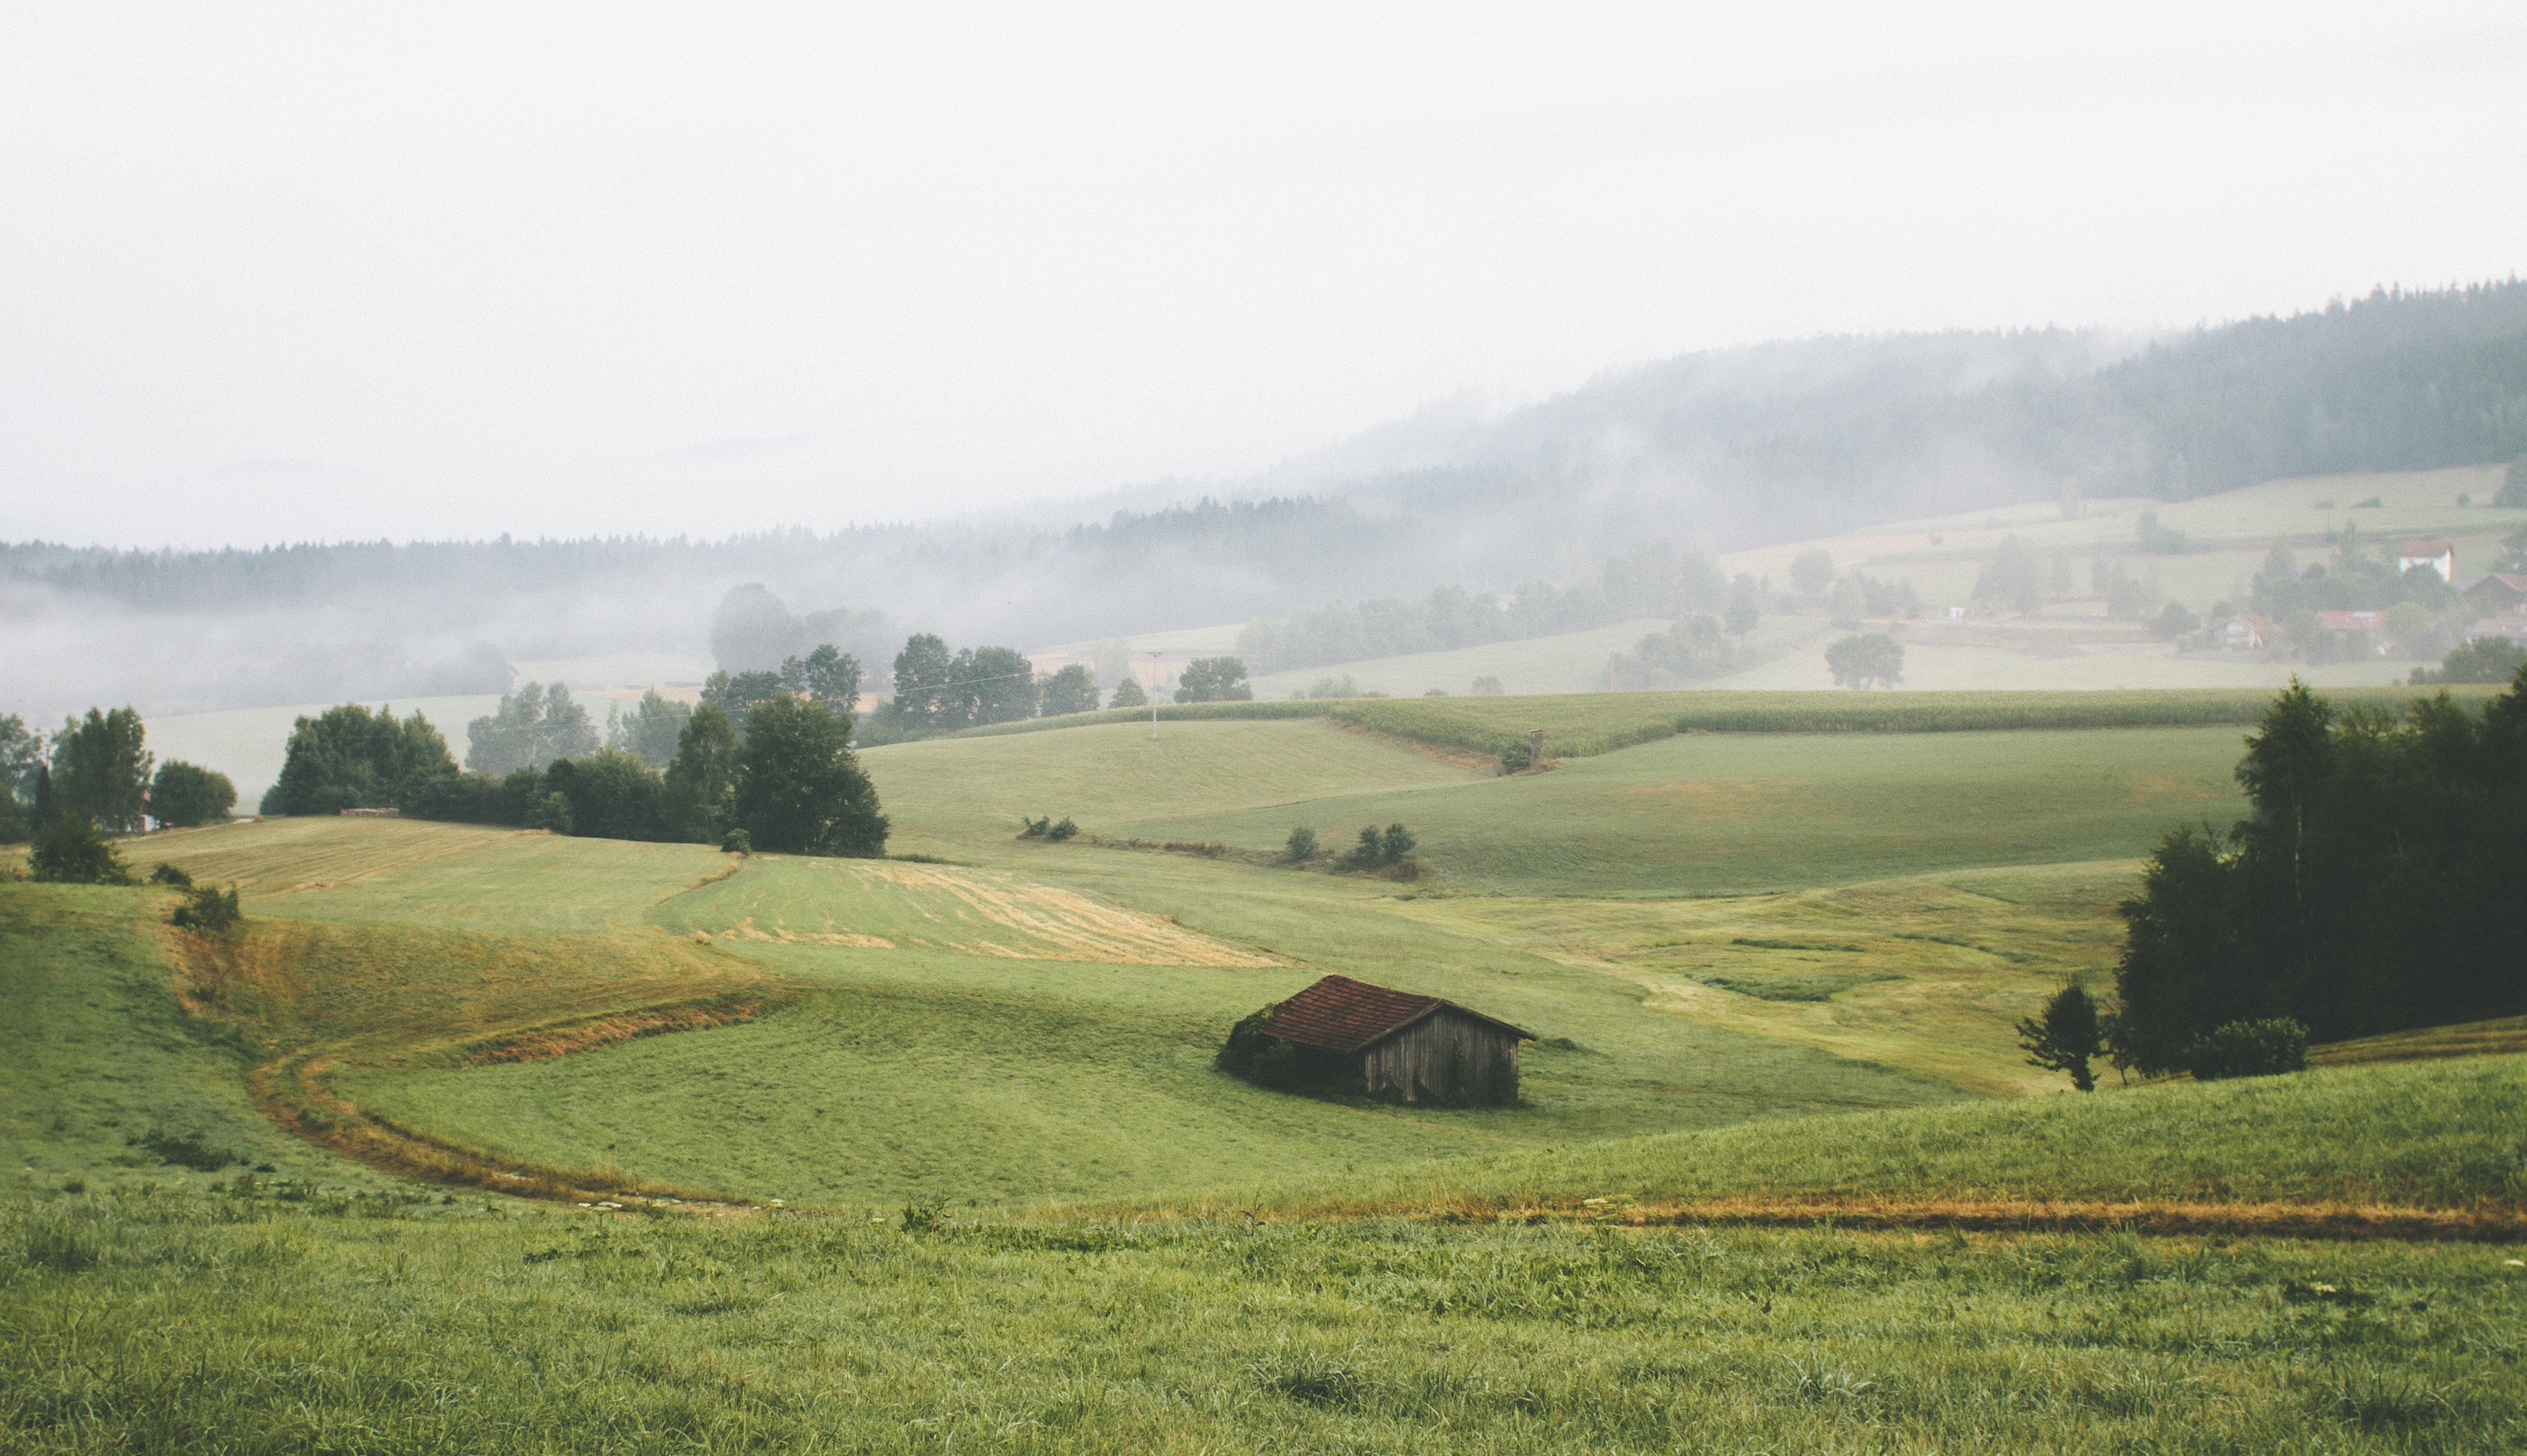
landscape, nature, grass, outdoor, field, farm, meadow, prairie, countryside, morning, hill, foggy, shed, hut, idyllic, rural, crop, pasture, soil, agriculture, plain, agricultural, trees, hills, fields, grassland, vegetation, misty, plateau, steppe, rural area, meadows, paddy field, atmospheric phenomenon